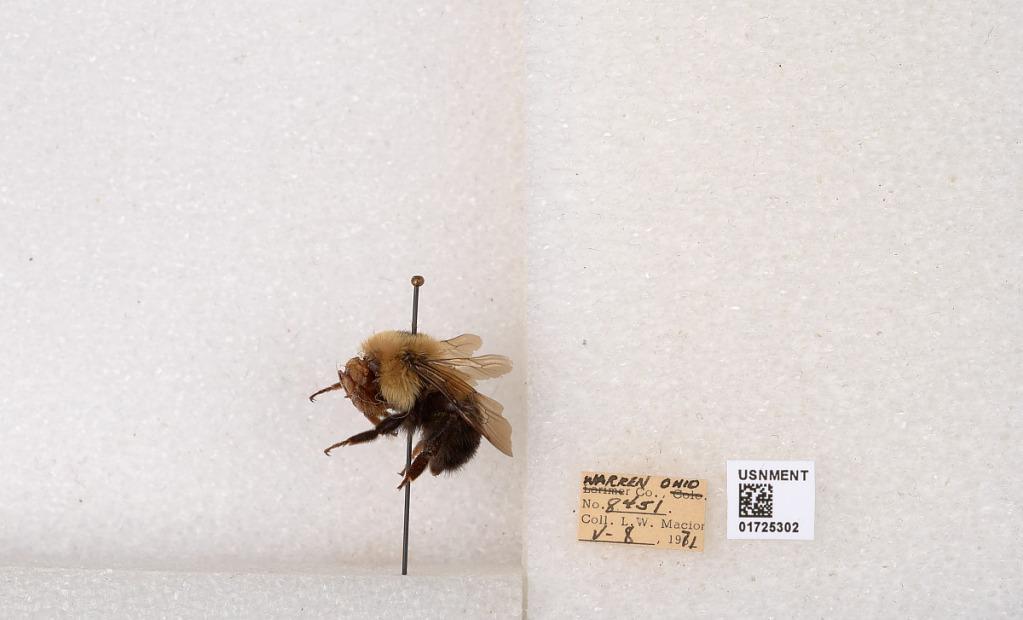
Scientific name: Bombus impatiens Cresson
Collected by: L. Macior
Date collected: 1971-5-8
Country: United States
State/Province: Ohio
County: Warren
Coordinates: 39.4276, -84.1668